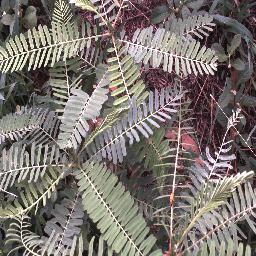
Label: negative